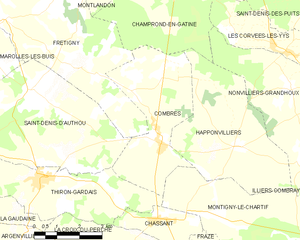
Carte de Combres et des communes limitrophes.
Combres est une commune française située dans le département d'Eure-et-Loir en région Centre-Val de Loire.